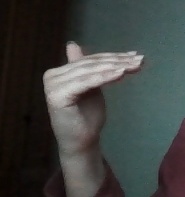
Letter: khaa